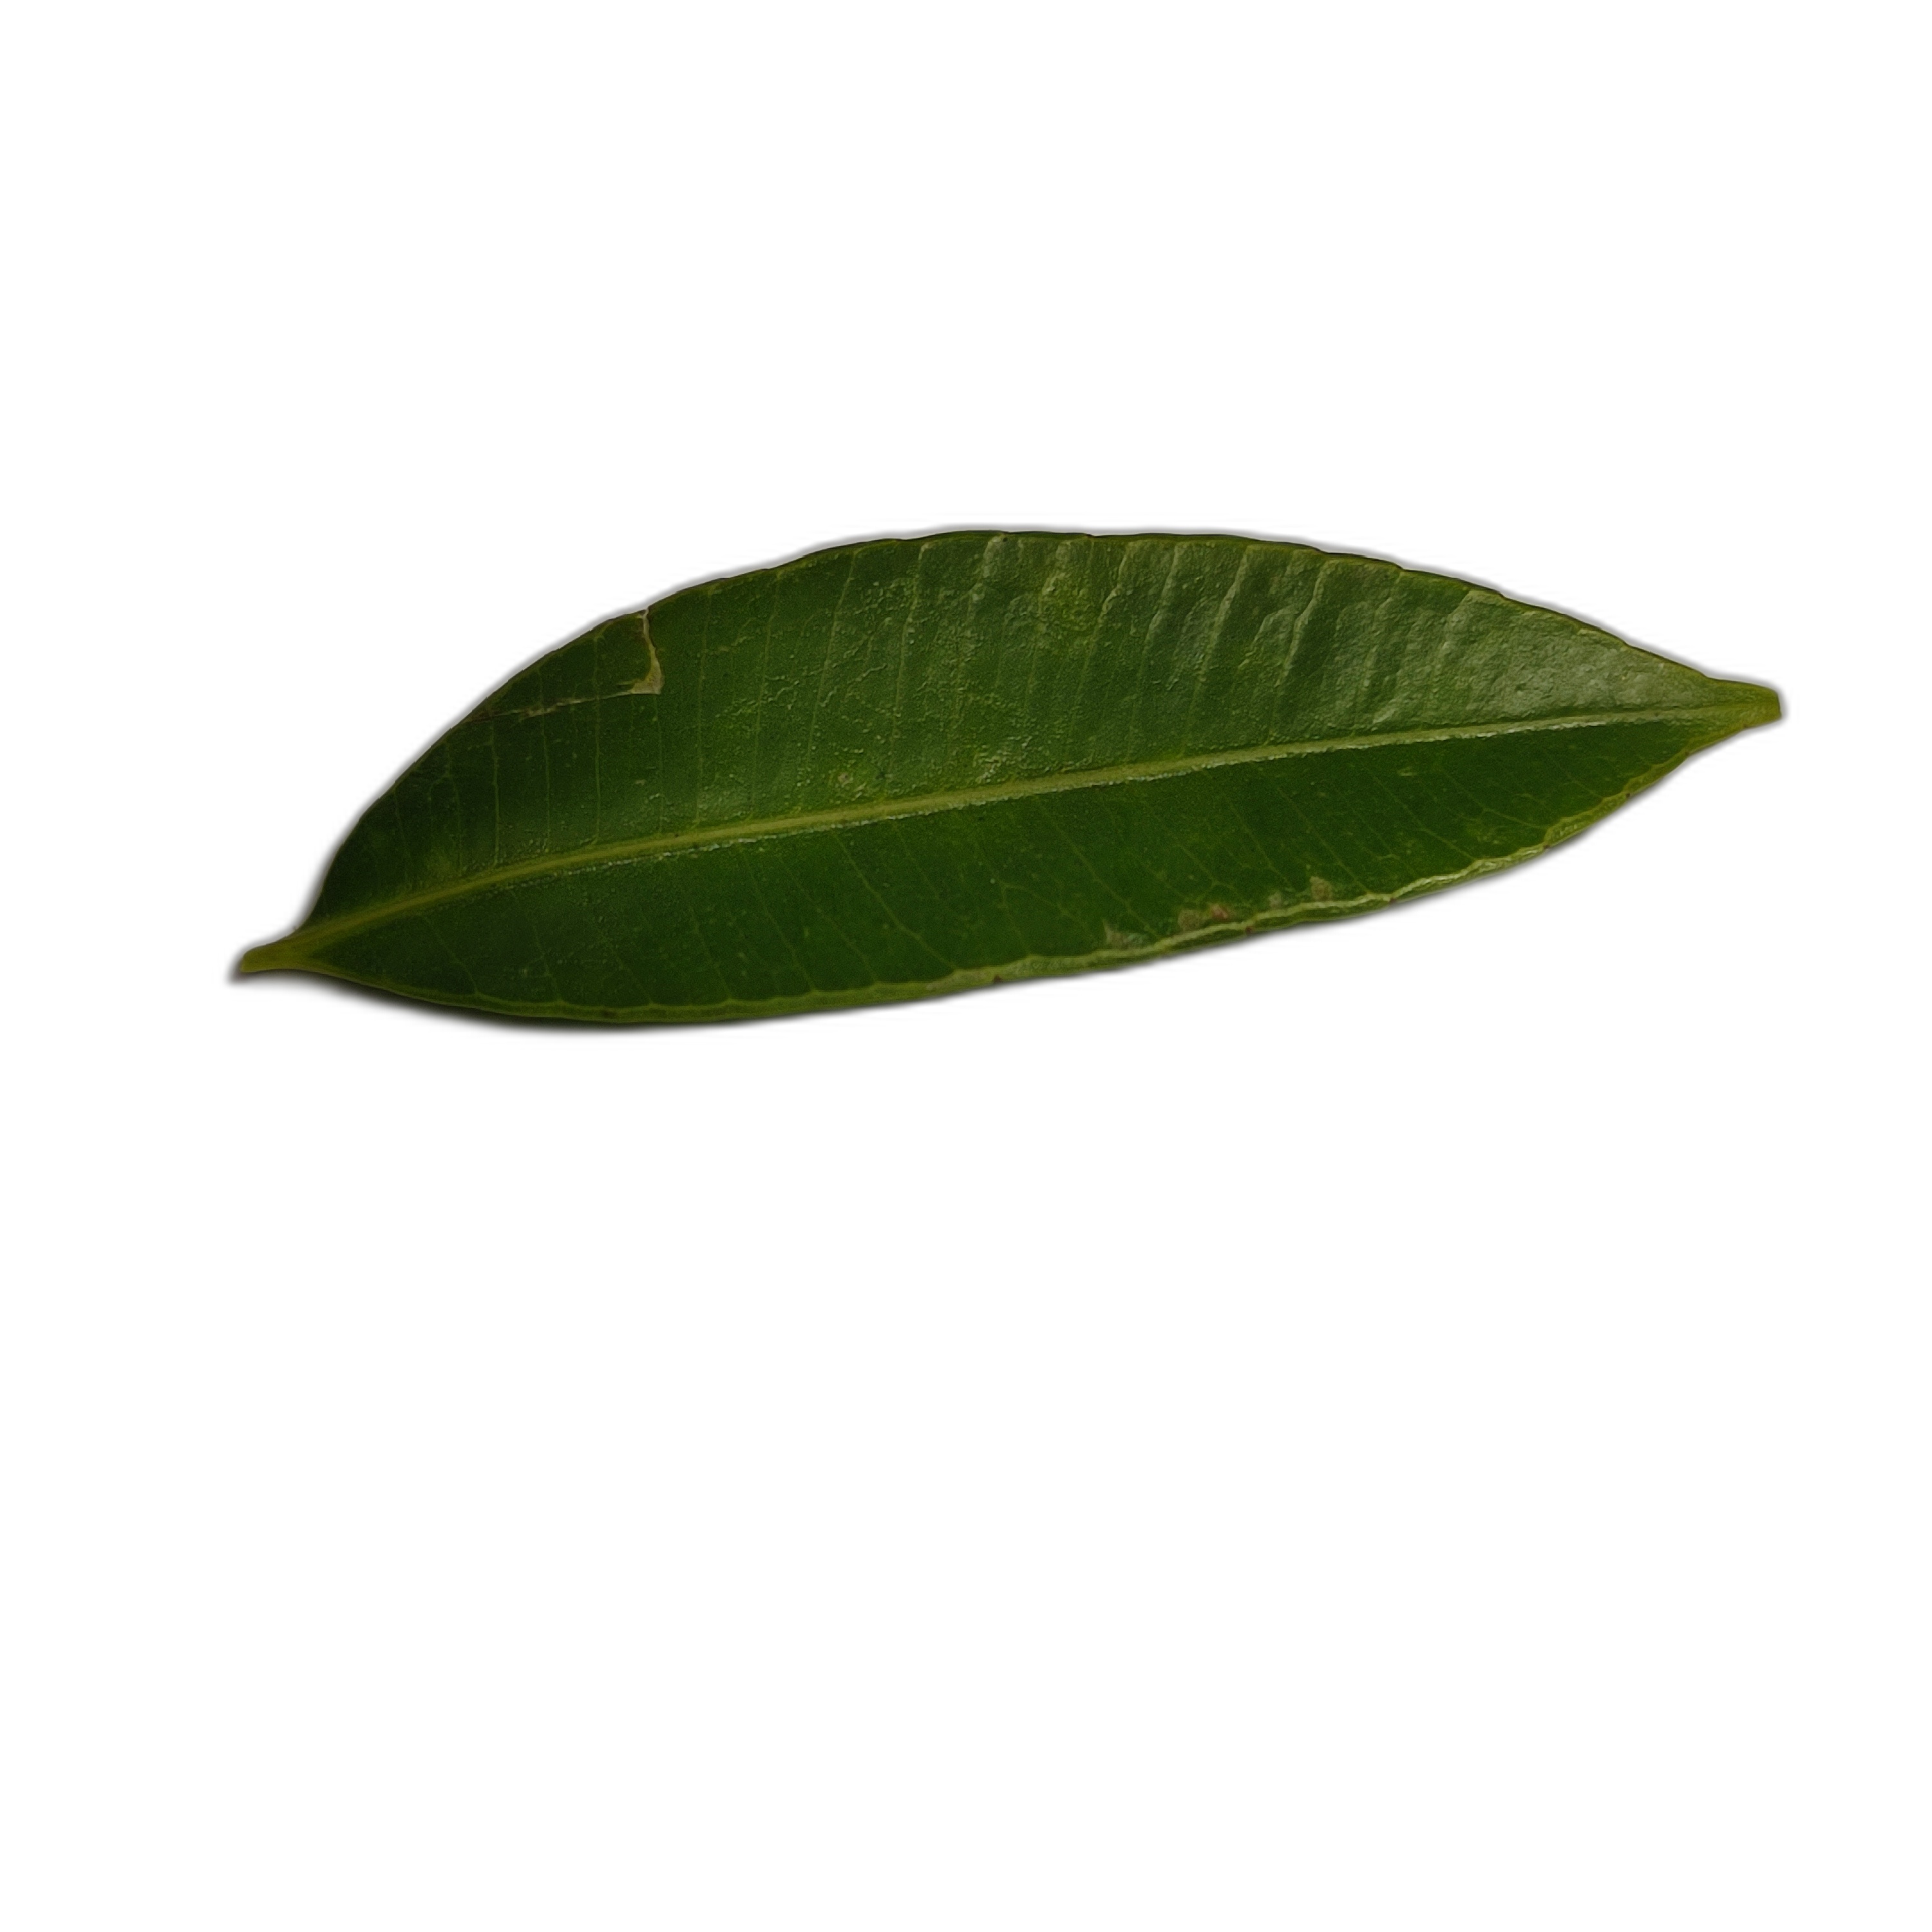
Label: healthy